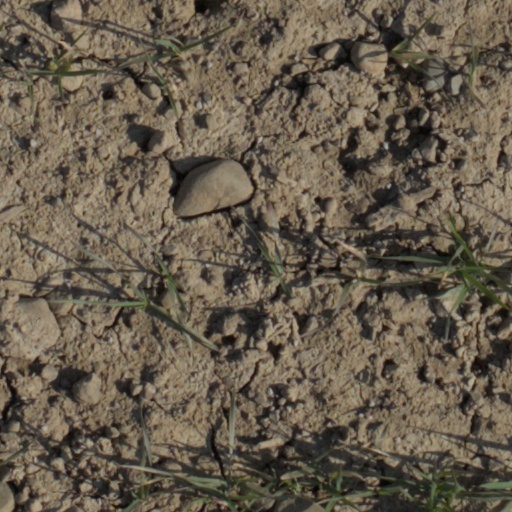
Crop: wheat